Rosella Sensi

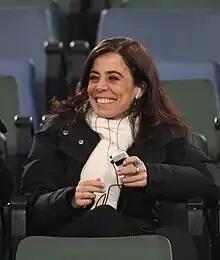

Rosella Sensi (born 18 December 1971) is an Italian entrepreneur and professional sports executive. She was the chairperson of the Italian professional football (soccer) club Associazione Sportiva Roma (A.S. Roma, usually referred to simply as Roma) from 2008 to 2011.